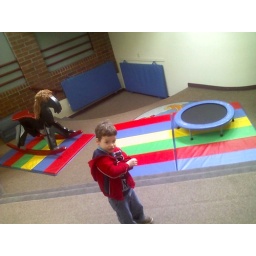
Peninsula Childrens Center - Best Day Ever - No balls in ball pit.